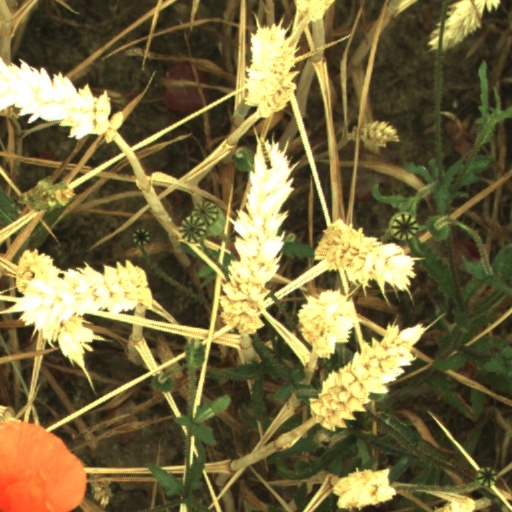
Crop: wheat